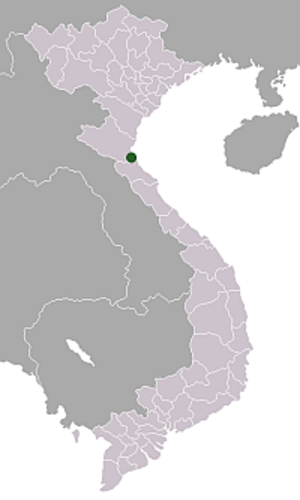
Vinh
Lao Cais beliggenhed i Vietnam
Vinh er en by i det nordlige Vietnam med et indbyggertal på cirka 226.000. Byen ligger på kysten ud til Tonkin-bugten og er hovedstad i provinsen Nghệ An.